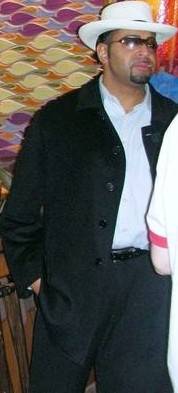
อาร์แมนโด เอสตราดา

|name = อาร์แมนโด เอสตราดา
|image = Armandomeetngreet.jpg
|image_size = 140px
|names = Armando Alejandro Estradaอาร์แมนโด เอสตราดาMr. AEOsamaOsama Rodriguez Alejandro
|birth_place = ชิคาโก, อิลลินอย
|resides = ชิคาโก, อิลลินอย
|billed = คิวบา
|trainer = โอไฮโอวาลลีย์เรสต์ลิง
|debut = ค.ศ. 2004
เฮเซม อาลิ () เกิดวันที่ 20 ธันวาคม ค.ศ. 1978 เป็นผู้จัดการมวยปล้ำอาชีพชาวอเมริกัน เซ็นสัญญากับสมาคม เวิลด์เรสต์ลิงเอ็นเตอร์เทนเมนต์ (WWE) ในชื่อว่า อาร์แมนโด เอสตราดา () เป็นอดีตผู้จัดการส่วนตัวของ อูมาก้า และอดีตผู้จัดการทั่วไปของสมาคม อีซีดับเบิลยู ในปี 2011 ได้เป็นผู้จัดการส่วนตัวให้กับ ไทสัน คิด ปัจจุบันได้ลาออกจาก WWE แล้ว
==อ้างอิง==
==แหล่งข้อมูลอื่น==
* Archived WWE profile
* Online World of Wrestling profile
*
หมวดหมู่:บุคคลที่เกิดในปี พ.ศ. 2521
หมวดหมู่:บุคคลที่ยังมีชีวิตอยู่
หมวดหมู่:นักมวยปล้ำอาชีพชาวอเมริกัน
หมวดหมู่:บุคคลจากชิคาโก
หมวดหมู่:บุคคลจากรัฐอิลลินอย